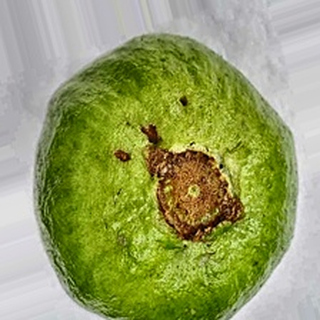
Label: guava_fruit_fly